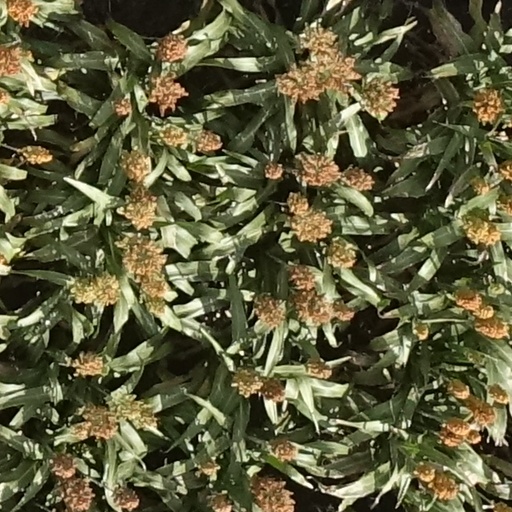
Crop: sorghum